Answer in natural language. Is black colour tv stand (marked B) to the left of Window (marked C)? Choose between the following options: yes or no
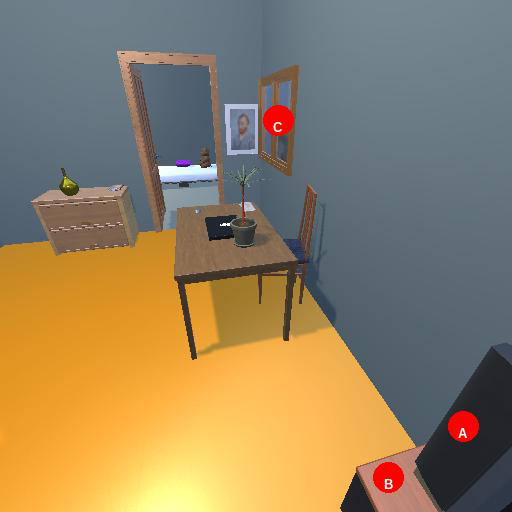
<answer>no</answer>